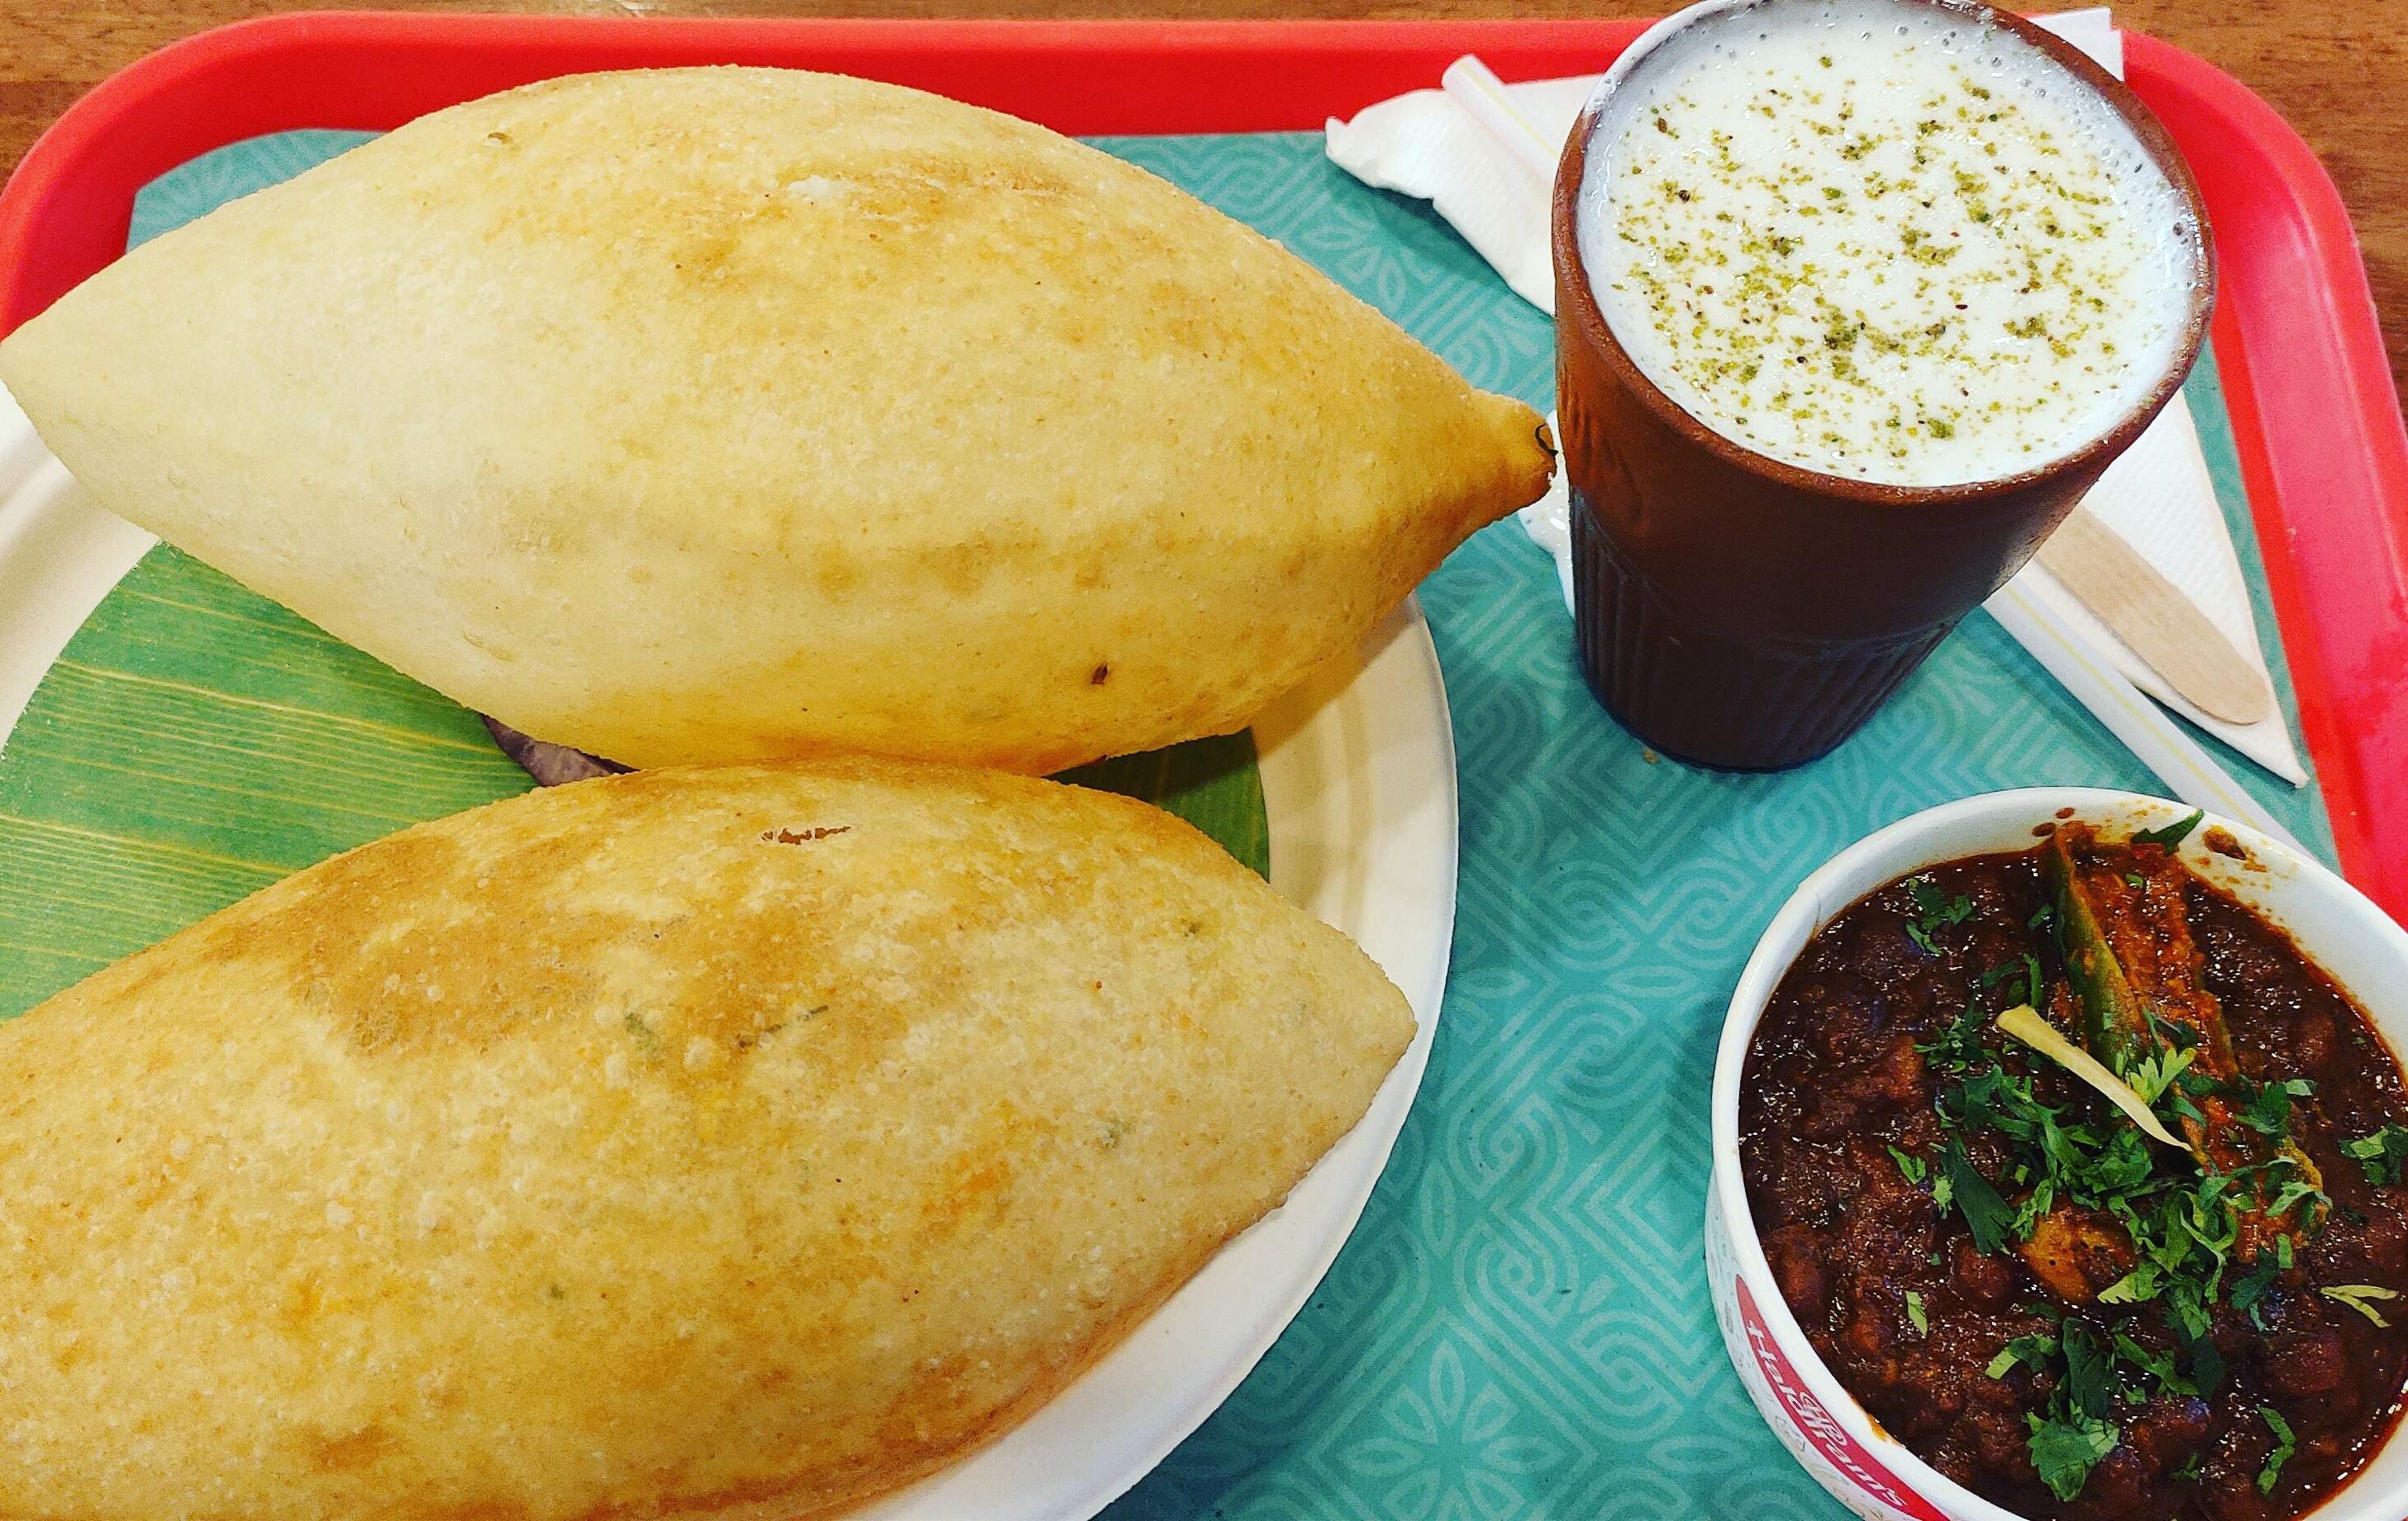
Dish: chole_bhature